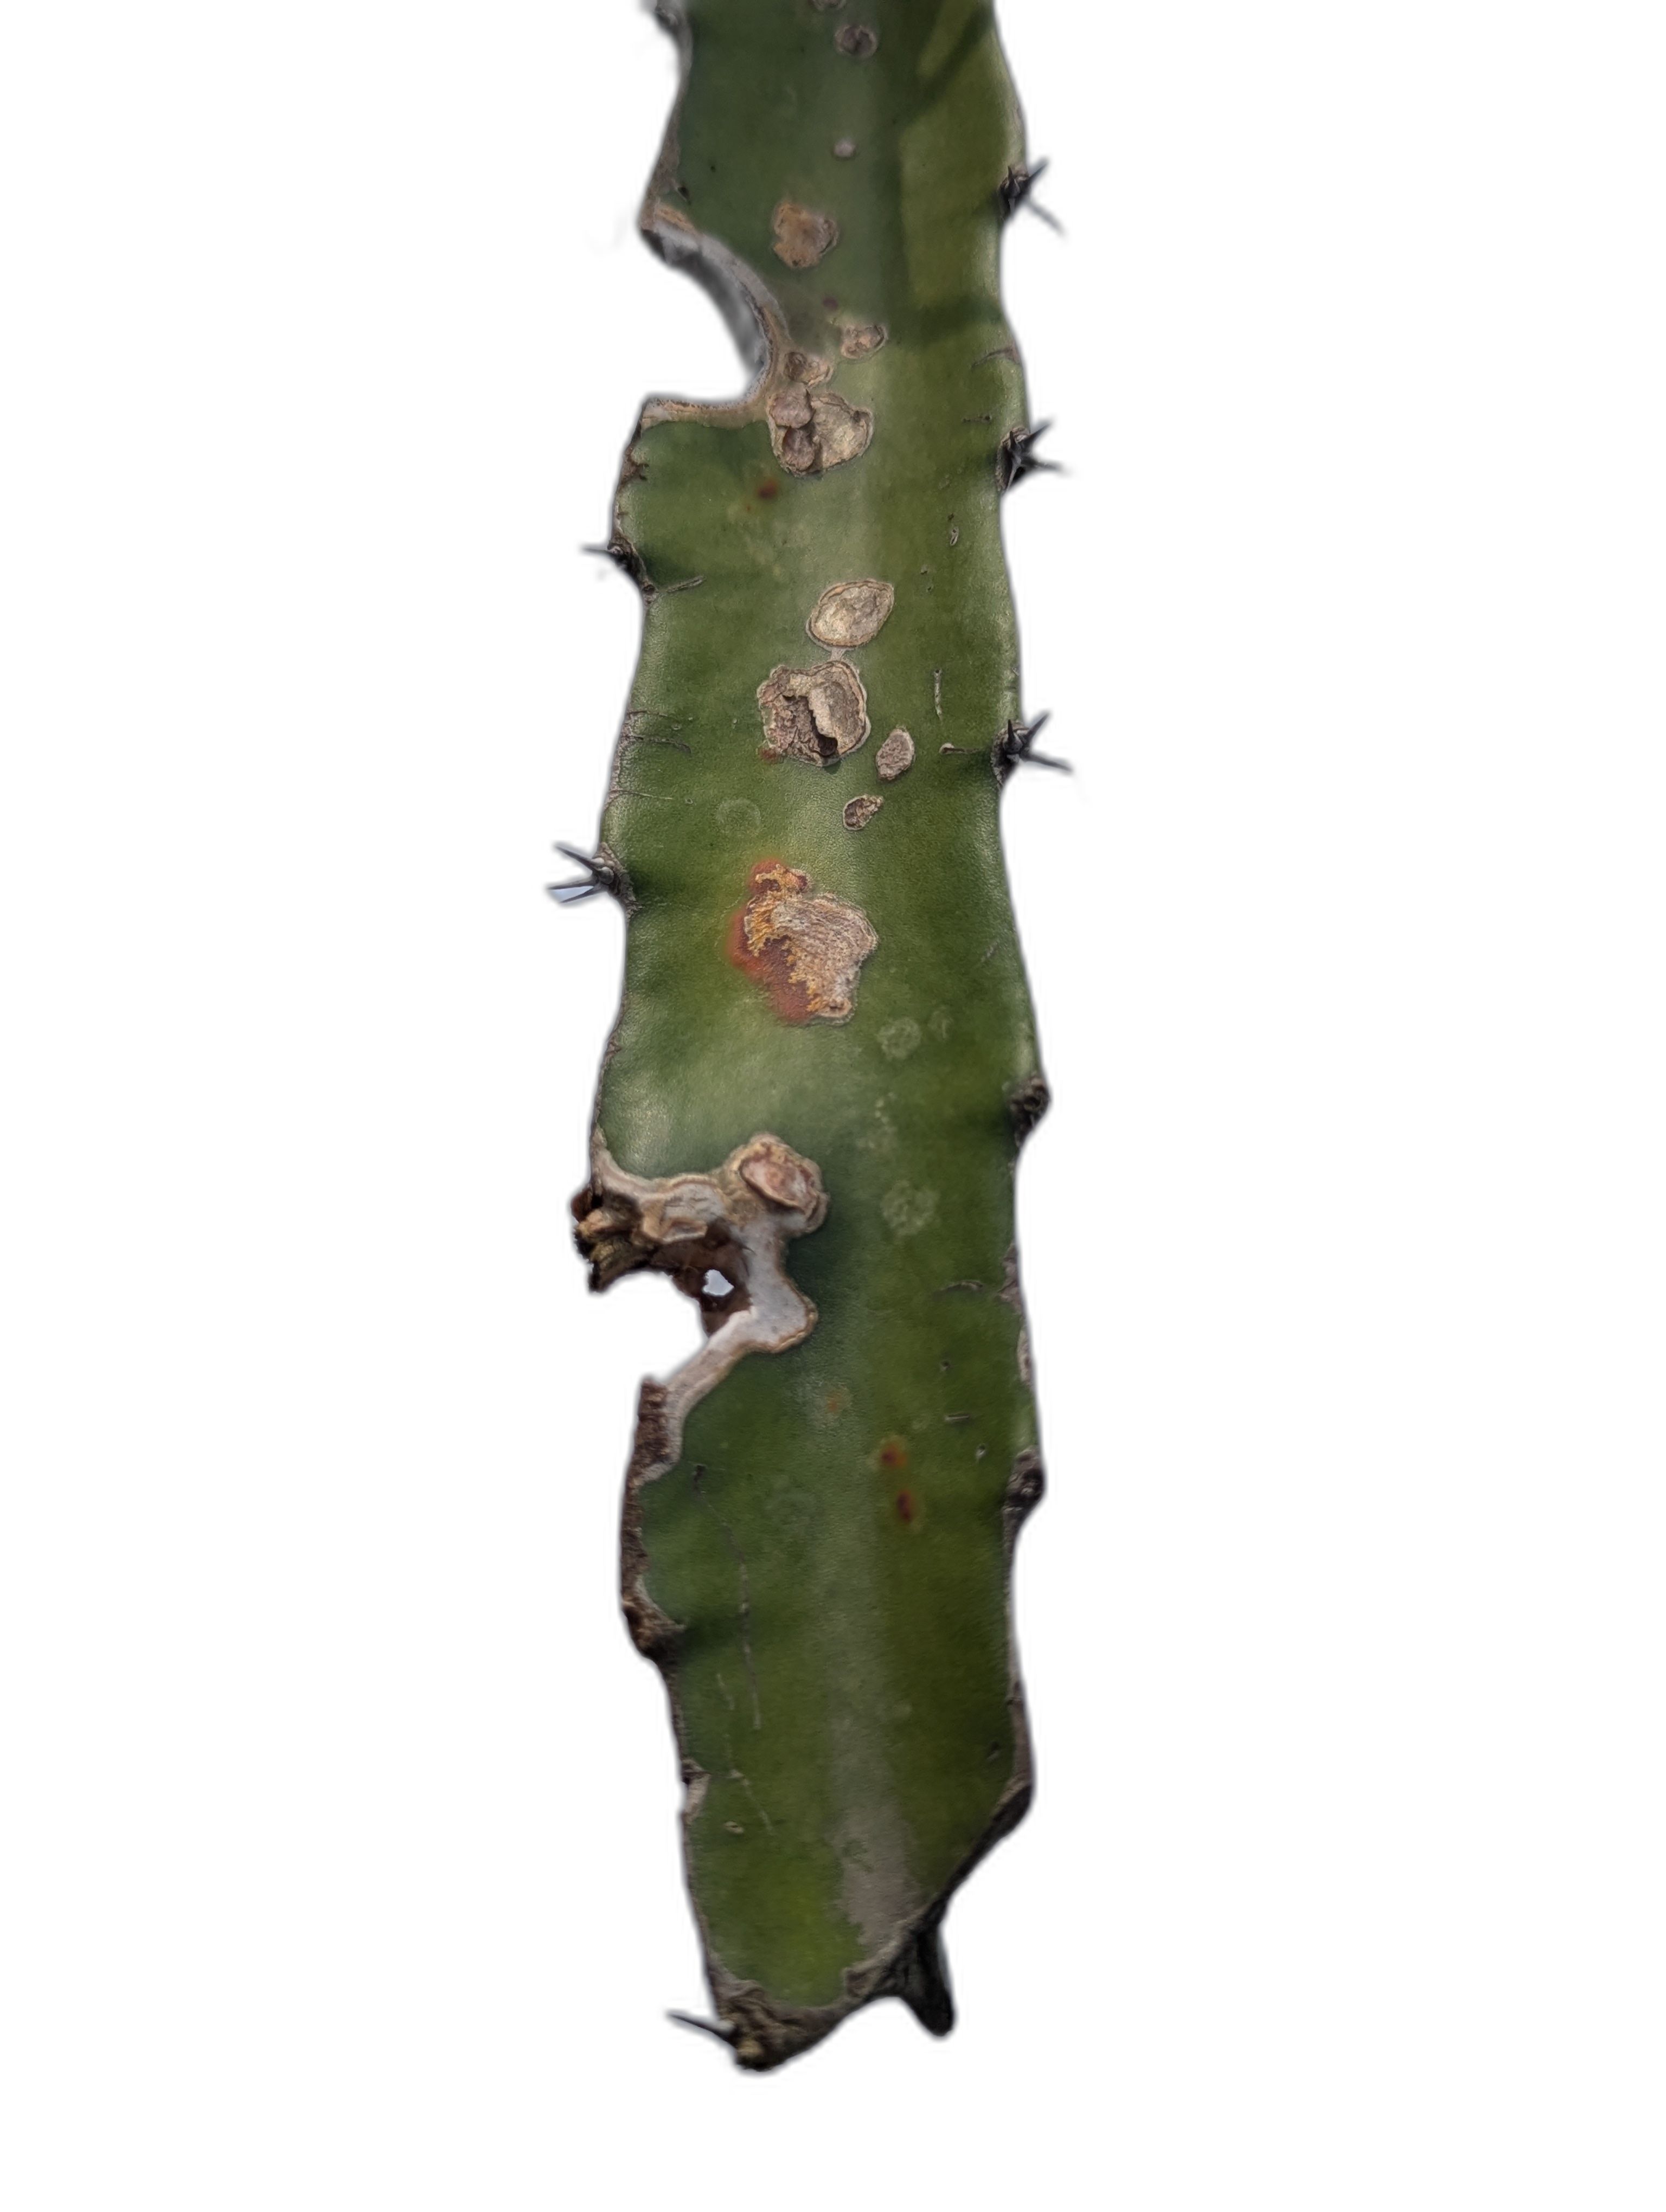
Label: Bad leaf